Rǫgnvaldr Guðrøðarson

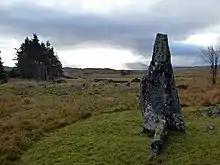
According to tradition, the stone circle Clach an Righ ("King's Stone"), near Syre, marks the site where Haraldr Maddaðarson was defeated by Rǫgnvaldr.

Rǫgnvaldr was a son of Guðrøðr Óláfsson, King of Dublin and the Isles, and a member of the Crovan dynasty. In the mid twelfth century, Guðrøðr Óláfsson inherited the kingship of the Isles, a region comprising the Hebrides and Mann. He soon faced internal opposition from his brother-in-law, Somairle mac Gilla Brigte, Lord of Argyll, who seized the Inner Hebridean portion of the kingdom in 1153. Three years later, Somairle seized the entire kingdom, and ruled the entirety of the Isles until his death in 1164. Although Guðrøðr Óláfsson regained the kingship, the territories lost to his brother-in-law in 1153 were retained by the latter's descendants, the Meic Somairle (or Clann Somairle).